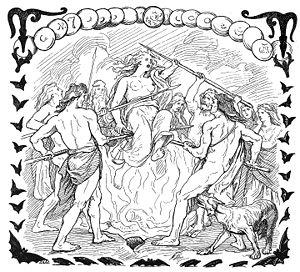
Gullveig est une magicienne malfaisante que l'on retrouve uniquement dans la Völuspá, poème de la mythologie nordique probablement composé au Xᵉ ou XIᵉ siècle.